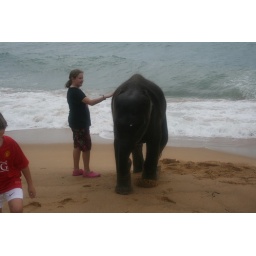
Local elephant just out from a swim in the ocean